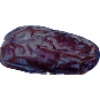
Label: Dates 1